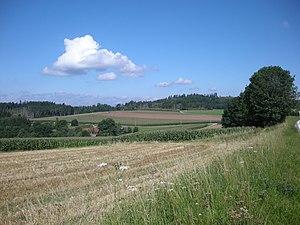
Col du Plafond (Vosges). Vue en direction de Corcieux.
Le col du Plafond est un col du massif des Vosges situé au croisement de la D8 et de la D60.